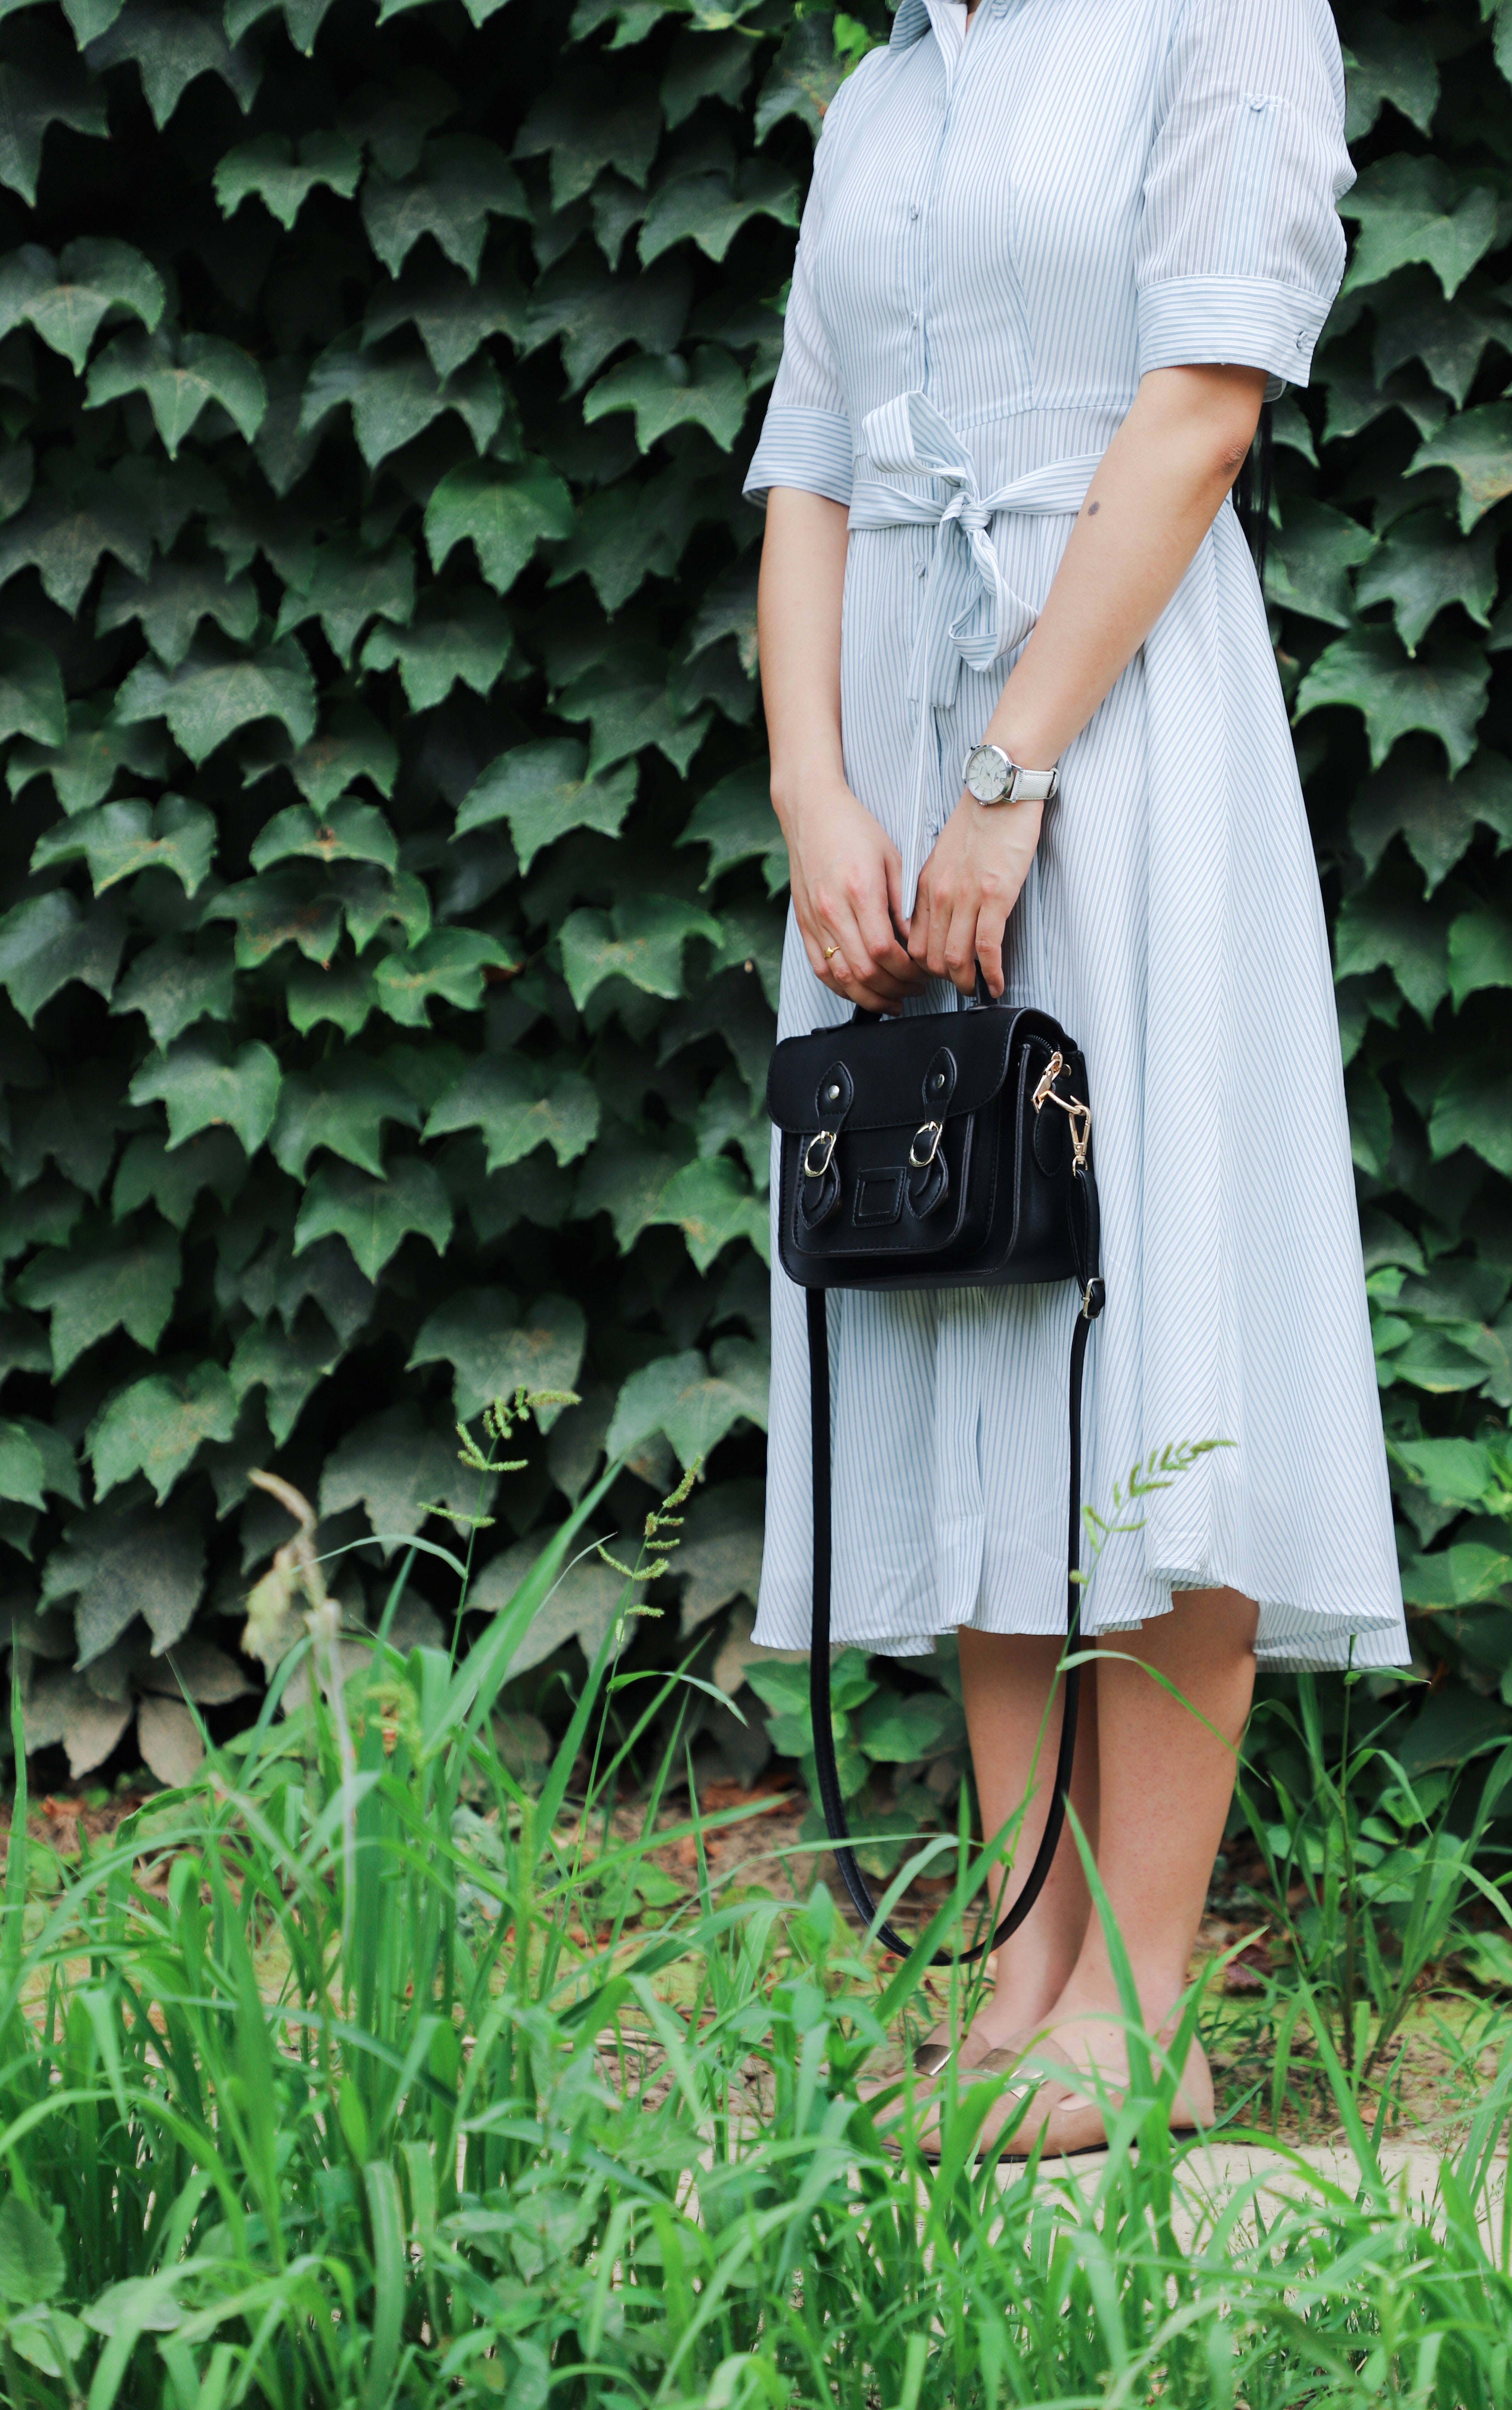
green, clothing, street fashion, shoulder, grass, fashion, footwear, satchel, joint, dress, shoe, leg, t shirt, plant, waist, knee, bag, shorts, pattern, style, sunglasses, glasses